Martin Schongauer

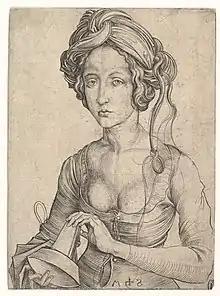
"A Foolish Virgin", engraving

He also produced nine of the first ornament prints, initially intended to be used by craftsmen in various media, including woodcarvers and goldsmiths, as patterns for the elaborate and sophisticated designs. There are also two prints of metalwork objects, a censer and crosier.